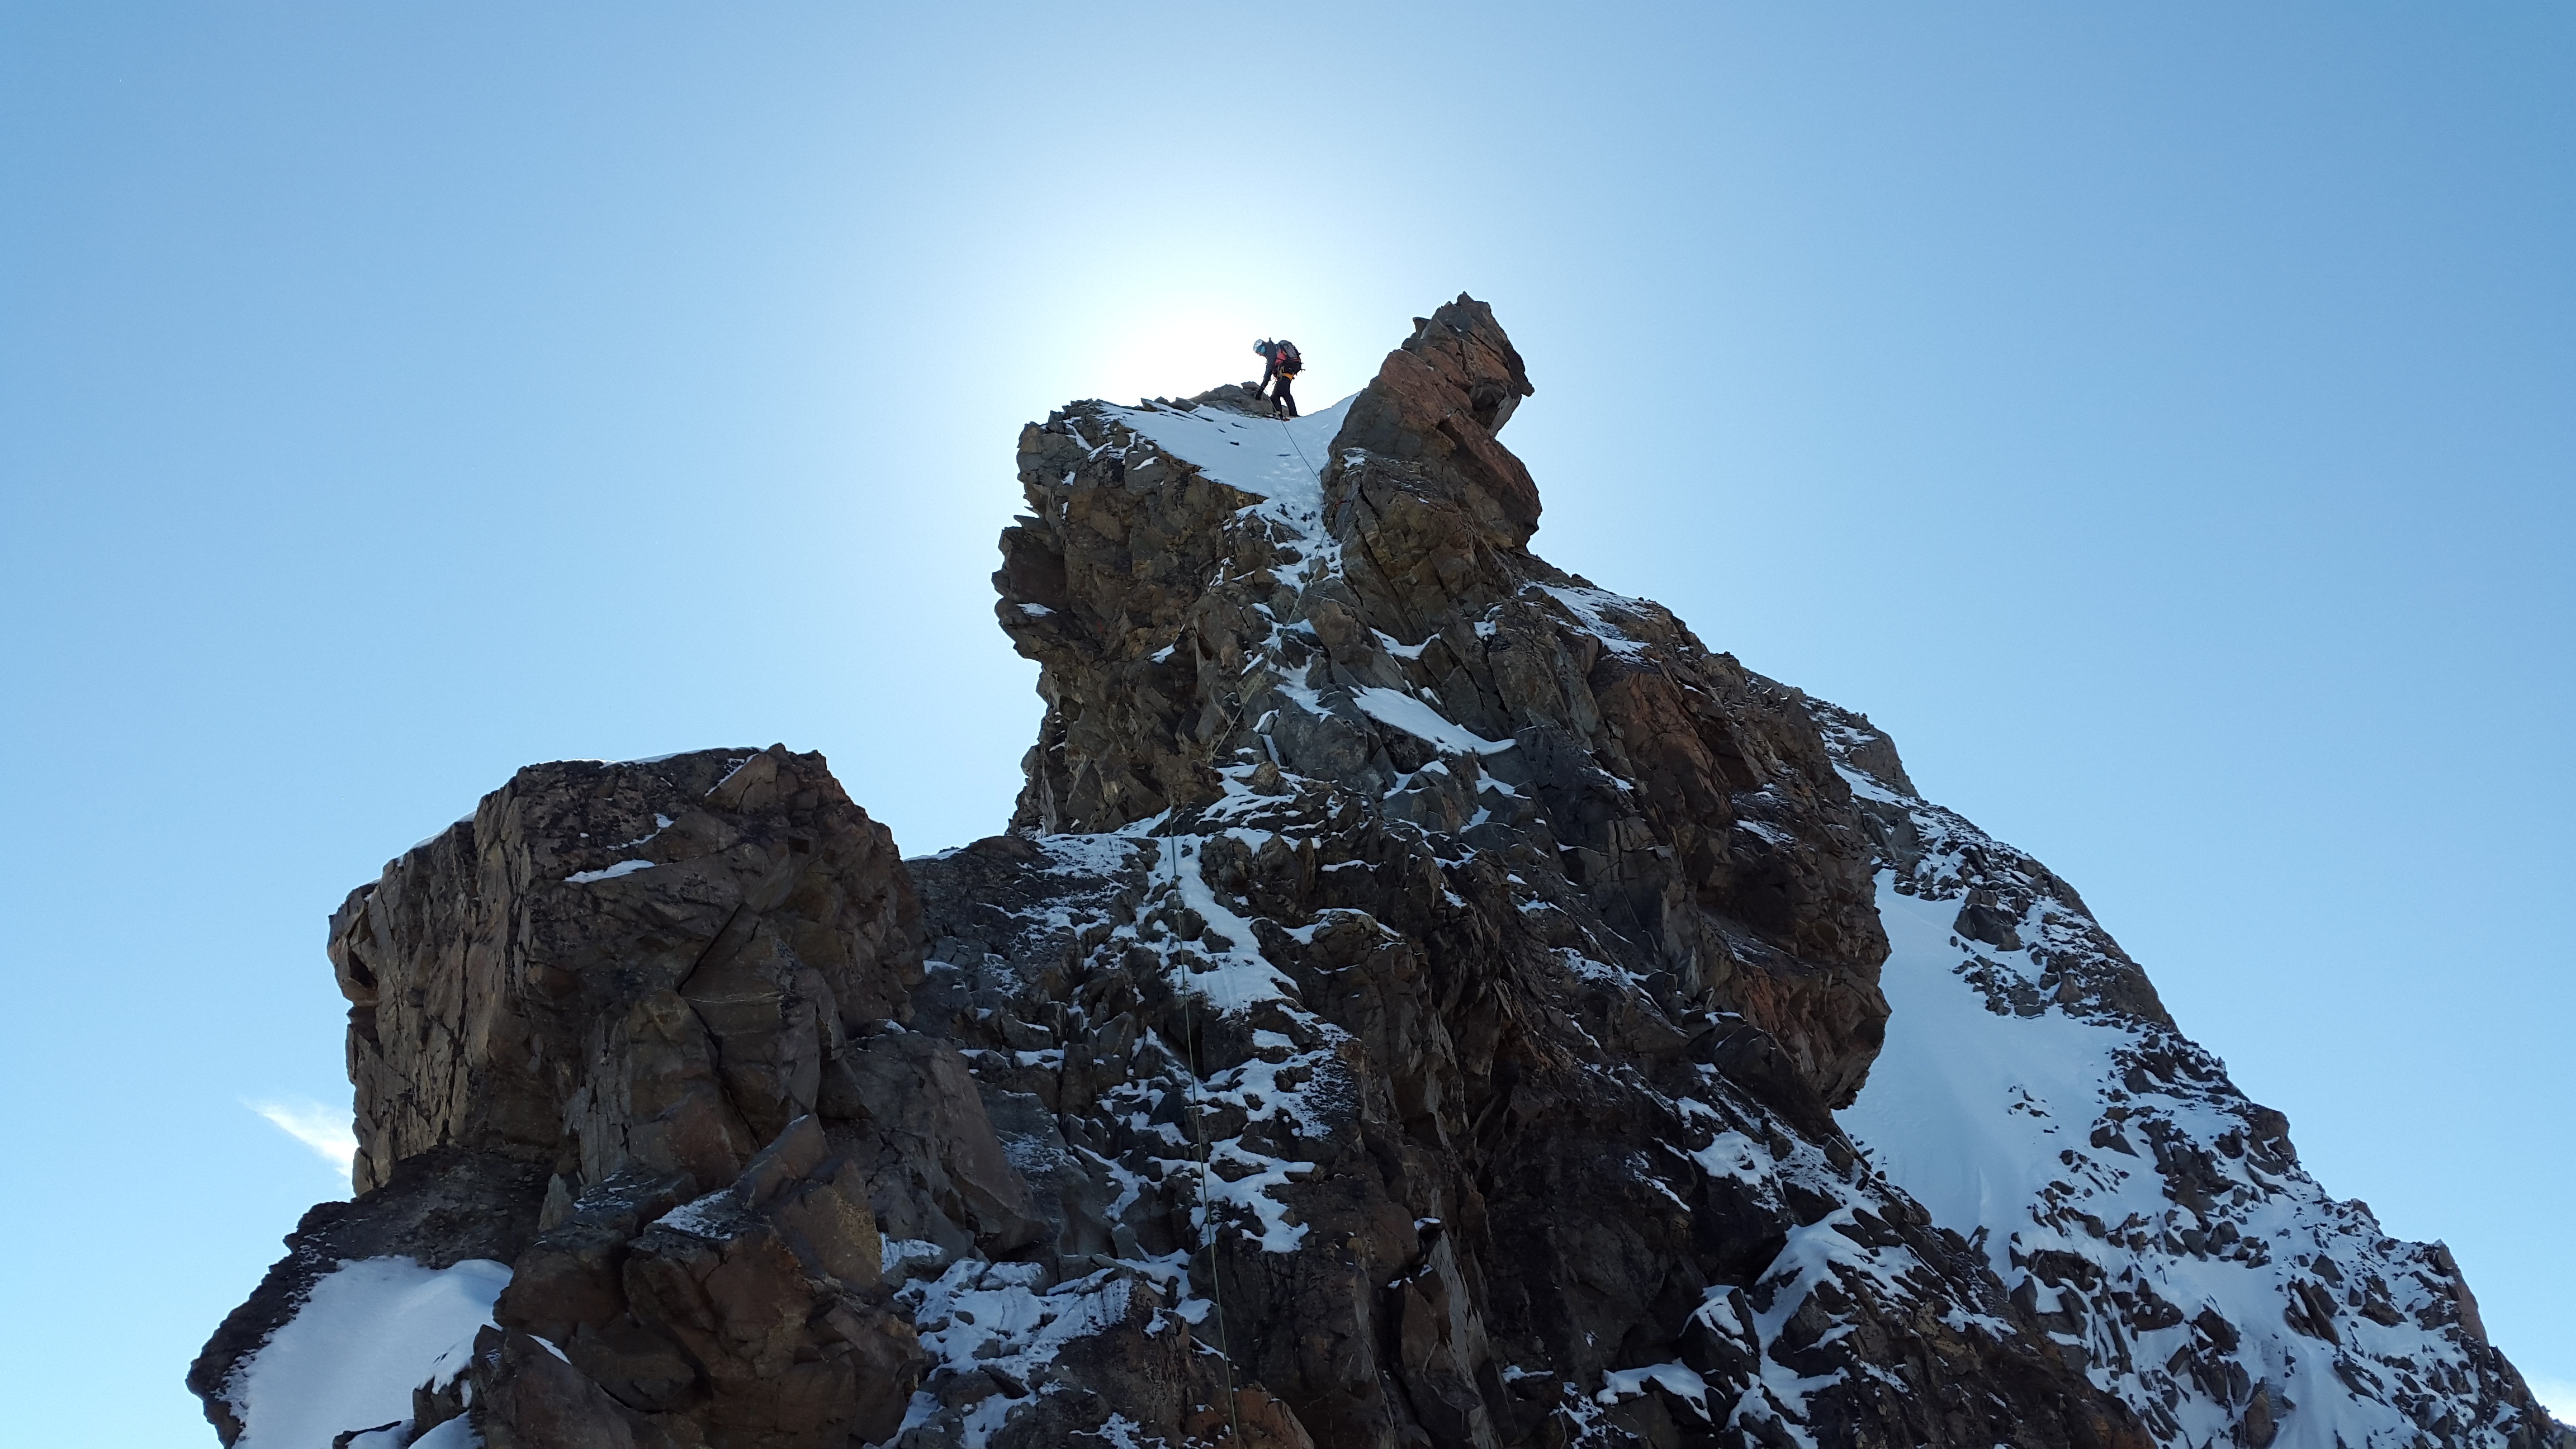
rock, mountain, snow, adventure, mountain range, recreation, glacier, alpine, rock climbing, climber, extreme sport, terrain, ridge, summit, climb, crag, mountaineering, geology, sports, mountains, switzerland, secure, high mountains, graub nden, alpine climbing, piz bernina, biancograt, alpinism, bernina group, outdoor recreation, mountainous landforms